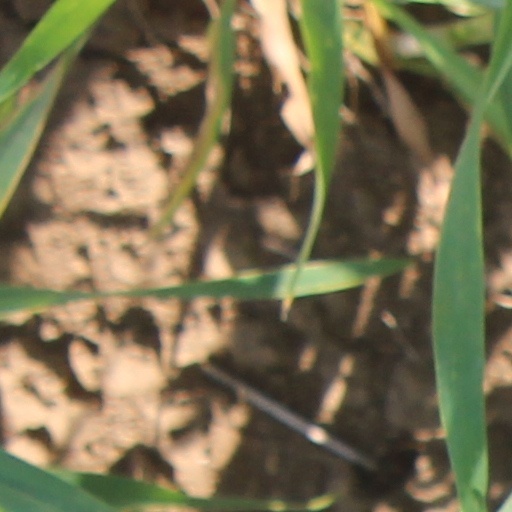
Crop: wheat